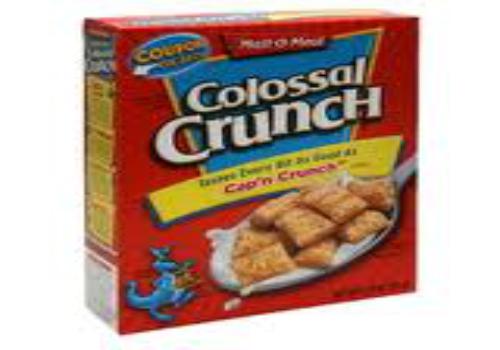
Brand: Colossal Crunch
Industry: Food